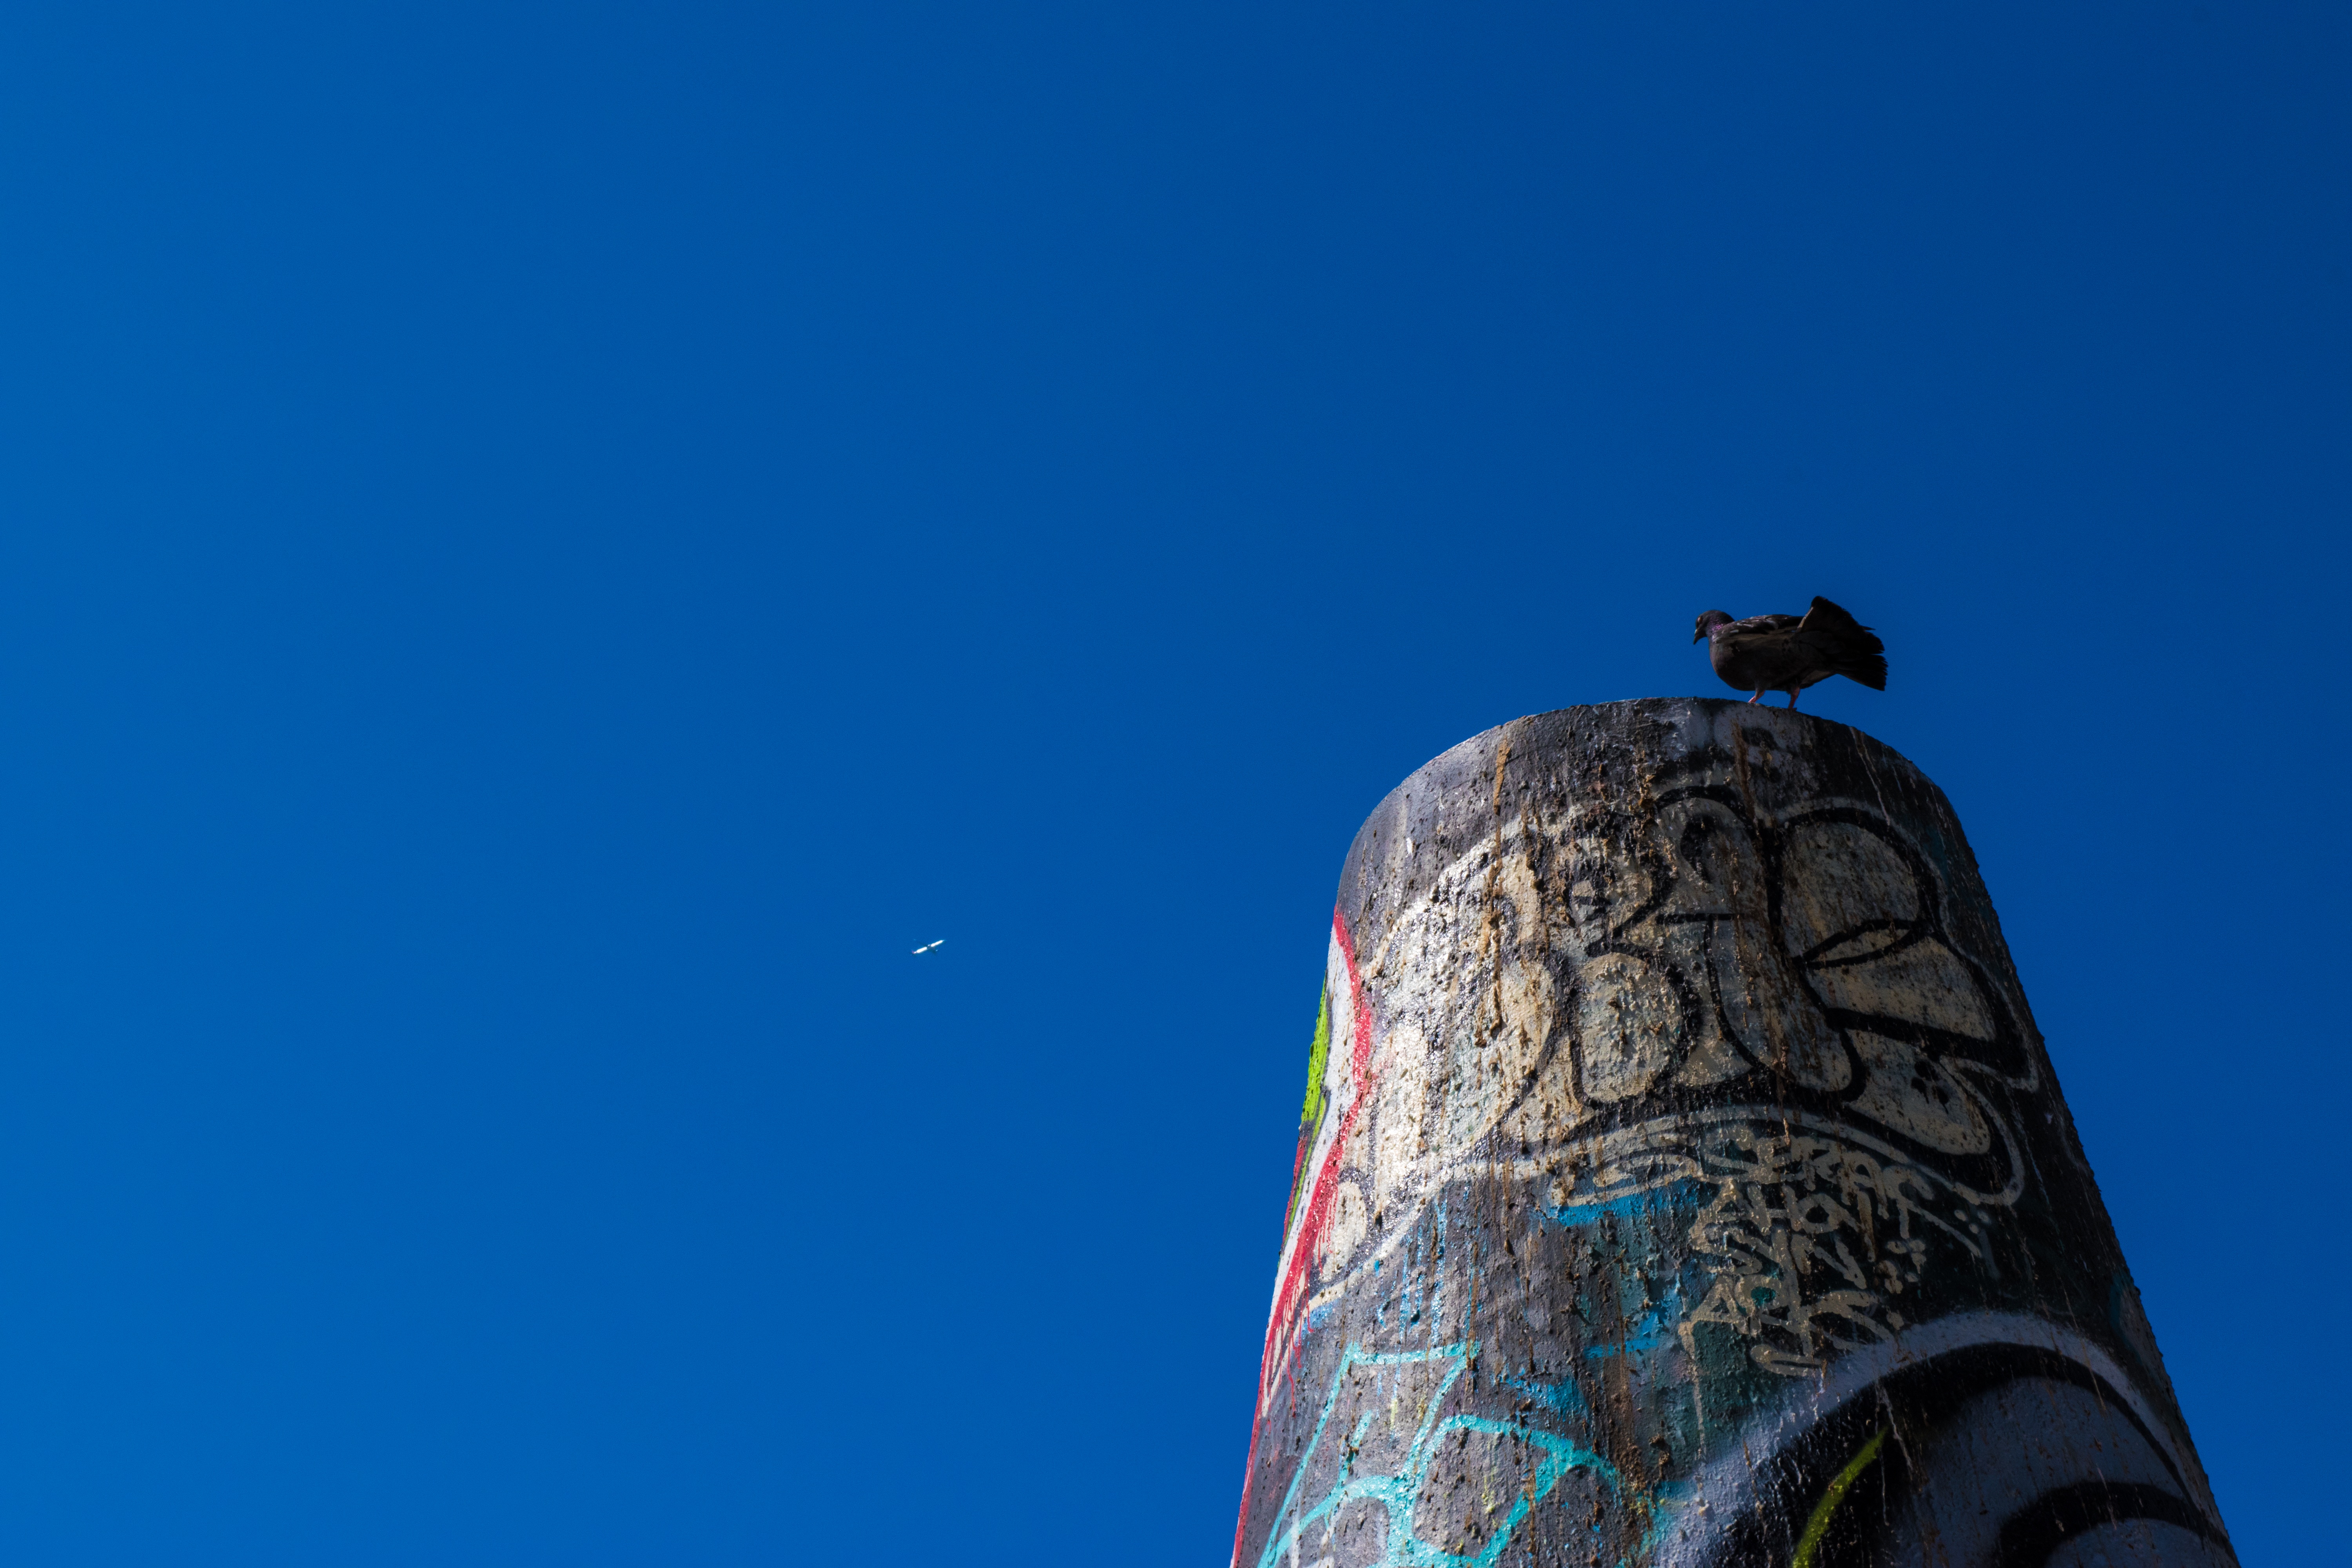
sky, tower, blue, lighting, atmosphere of earth